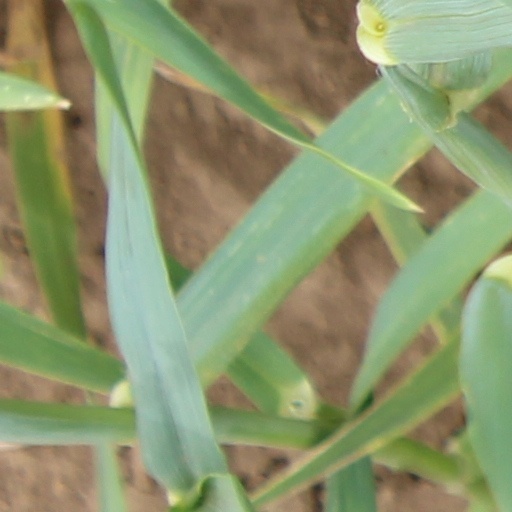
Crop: wheat